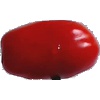
Label: Tomato 2